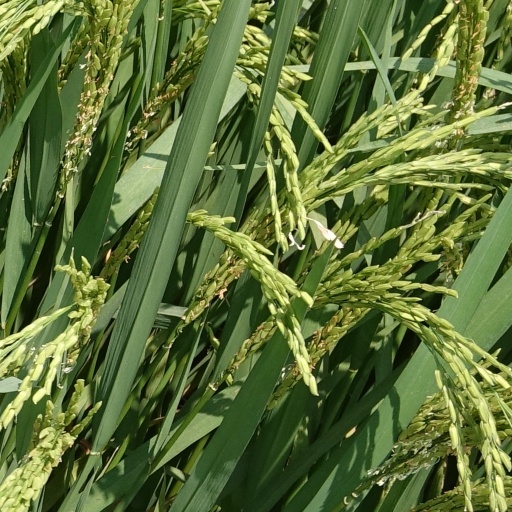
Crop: rice